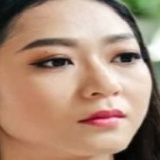
ca sĩ Hà Thanh Xuân